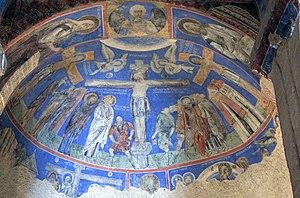
L’histoire de l'Anatolie englobe le passé de toute la région désignée sous le nom d’Anatolie, aussi connue sous le nom d’Asie Mineure et considérée comme l’extension la plus occidentale de l’Asie de l'Ouest. Géographiquement, elle comprend la plus grande partie de la Turquie moderne, depuis la mer Égée jusqu’aux montagnes de la frontière arménienne à l'est et de la mer Noire au nord jusqu’aux monts Taurus au sud.
Göreme est le nom d'une vallée et d'une localité de Turquie situées dans la province de Nevşehir en Cappadoce. Le bourg a porté différents noms au cours de l'histoire : Κόραμα, Matiana, Maccan et, jusque récemment, Avcilar, nom encore fréquemment usité aujourd'hui. Il comptait en 2007 une population d'environ 2 000 habitants. Il a été récemment rebaptisé Göreme, du nom de la vallée, pour des raisons touristiques.